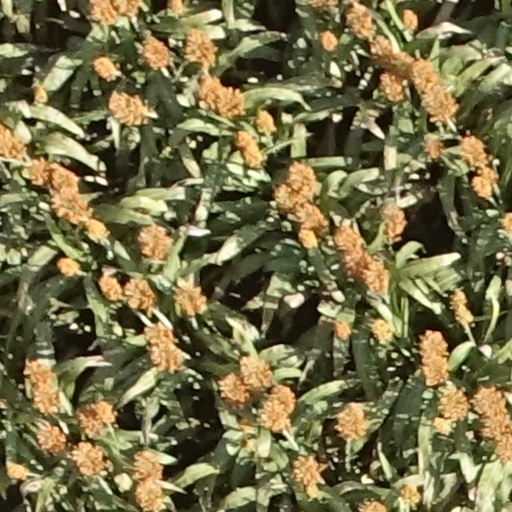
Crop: sorghum